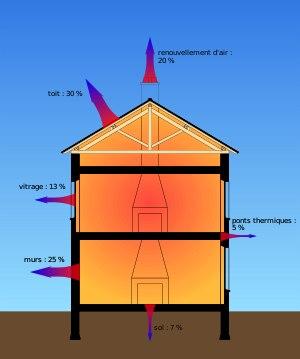
La thermique du bâtiment est une discipline de la thermique visant à étudier les besoins énergétiques des bâtiments. Elle aborde principalement les notions d'isolation thermique et de ventilation afin d'offrir le meilleur confort thermique aux occupants. Elle aborde aussi les problématiques de fourniture d'énergie pour le chauffage et de production d'eau chaude sanitaire.
L’isolation thermique désigne l'ensemble des techniques mises en œuvre pour limiter les transferts de chaleur entre un milieu chaud et un milieu froid. L'isolation thermique est utilisée dans de nombreux domaines incluant notamment : le bâtiment, l'industrie, l'automobile, la chaîne du froid, la cuisine et le textile